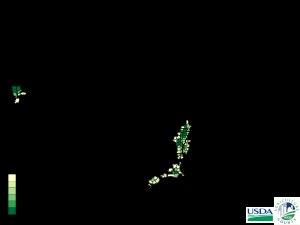
La Rice Belt, littéralement « ceinture de riz », est un espace agricole du Sud des États-Unis. Cette zone est généralement délimitée par l'Arkansas, de la Louisiane, du Mississippi et du Texas qui représentent les États américains à l'origine de la majeure partie de la production de riz. La Californie, autre important État producteur ne fait pas partie de cette Belt.